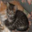
Label: cat